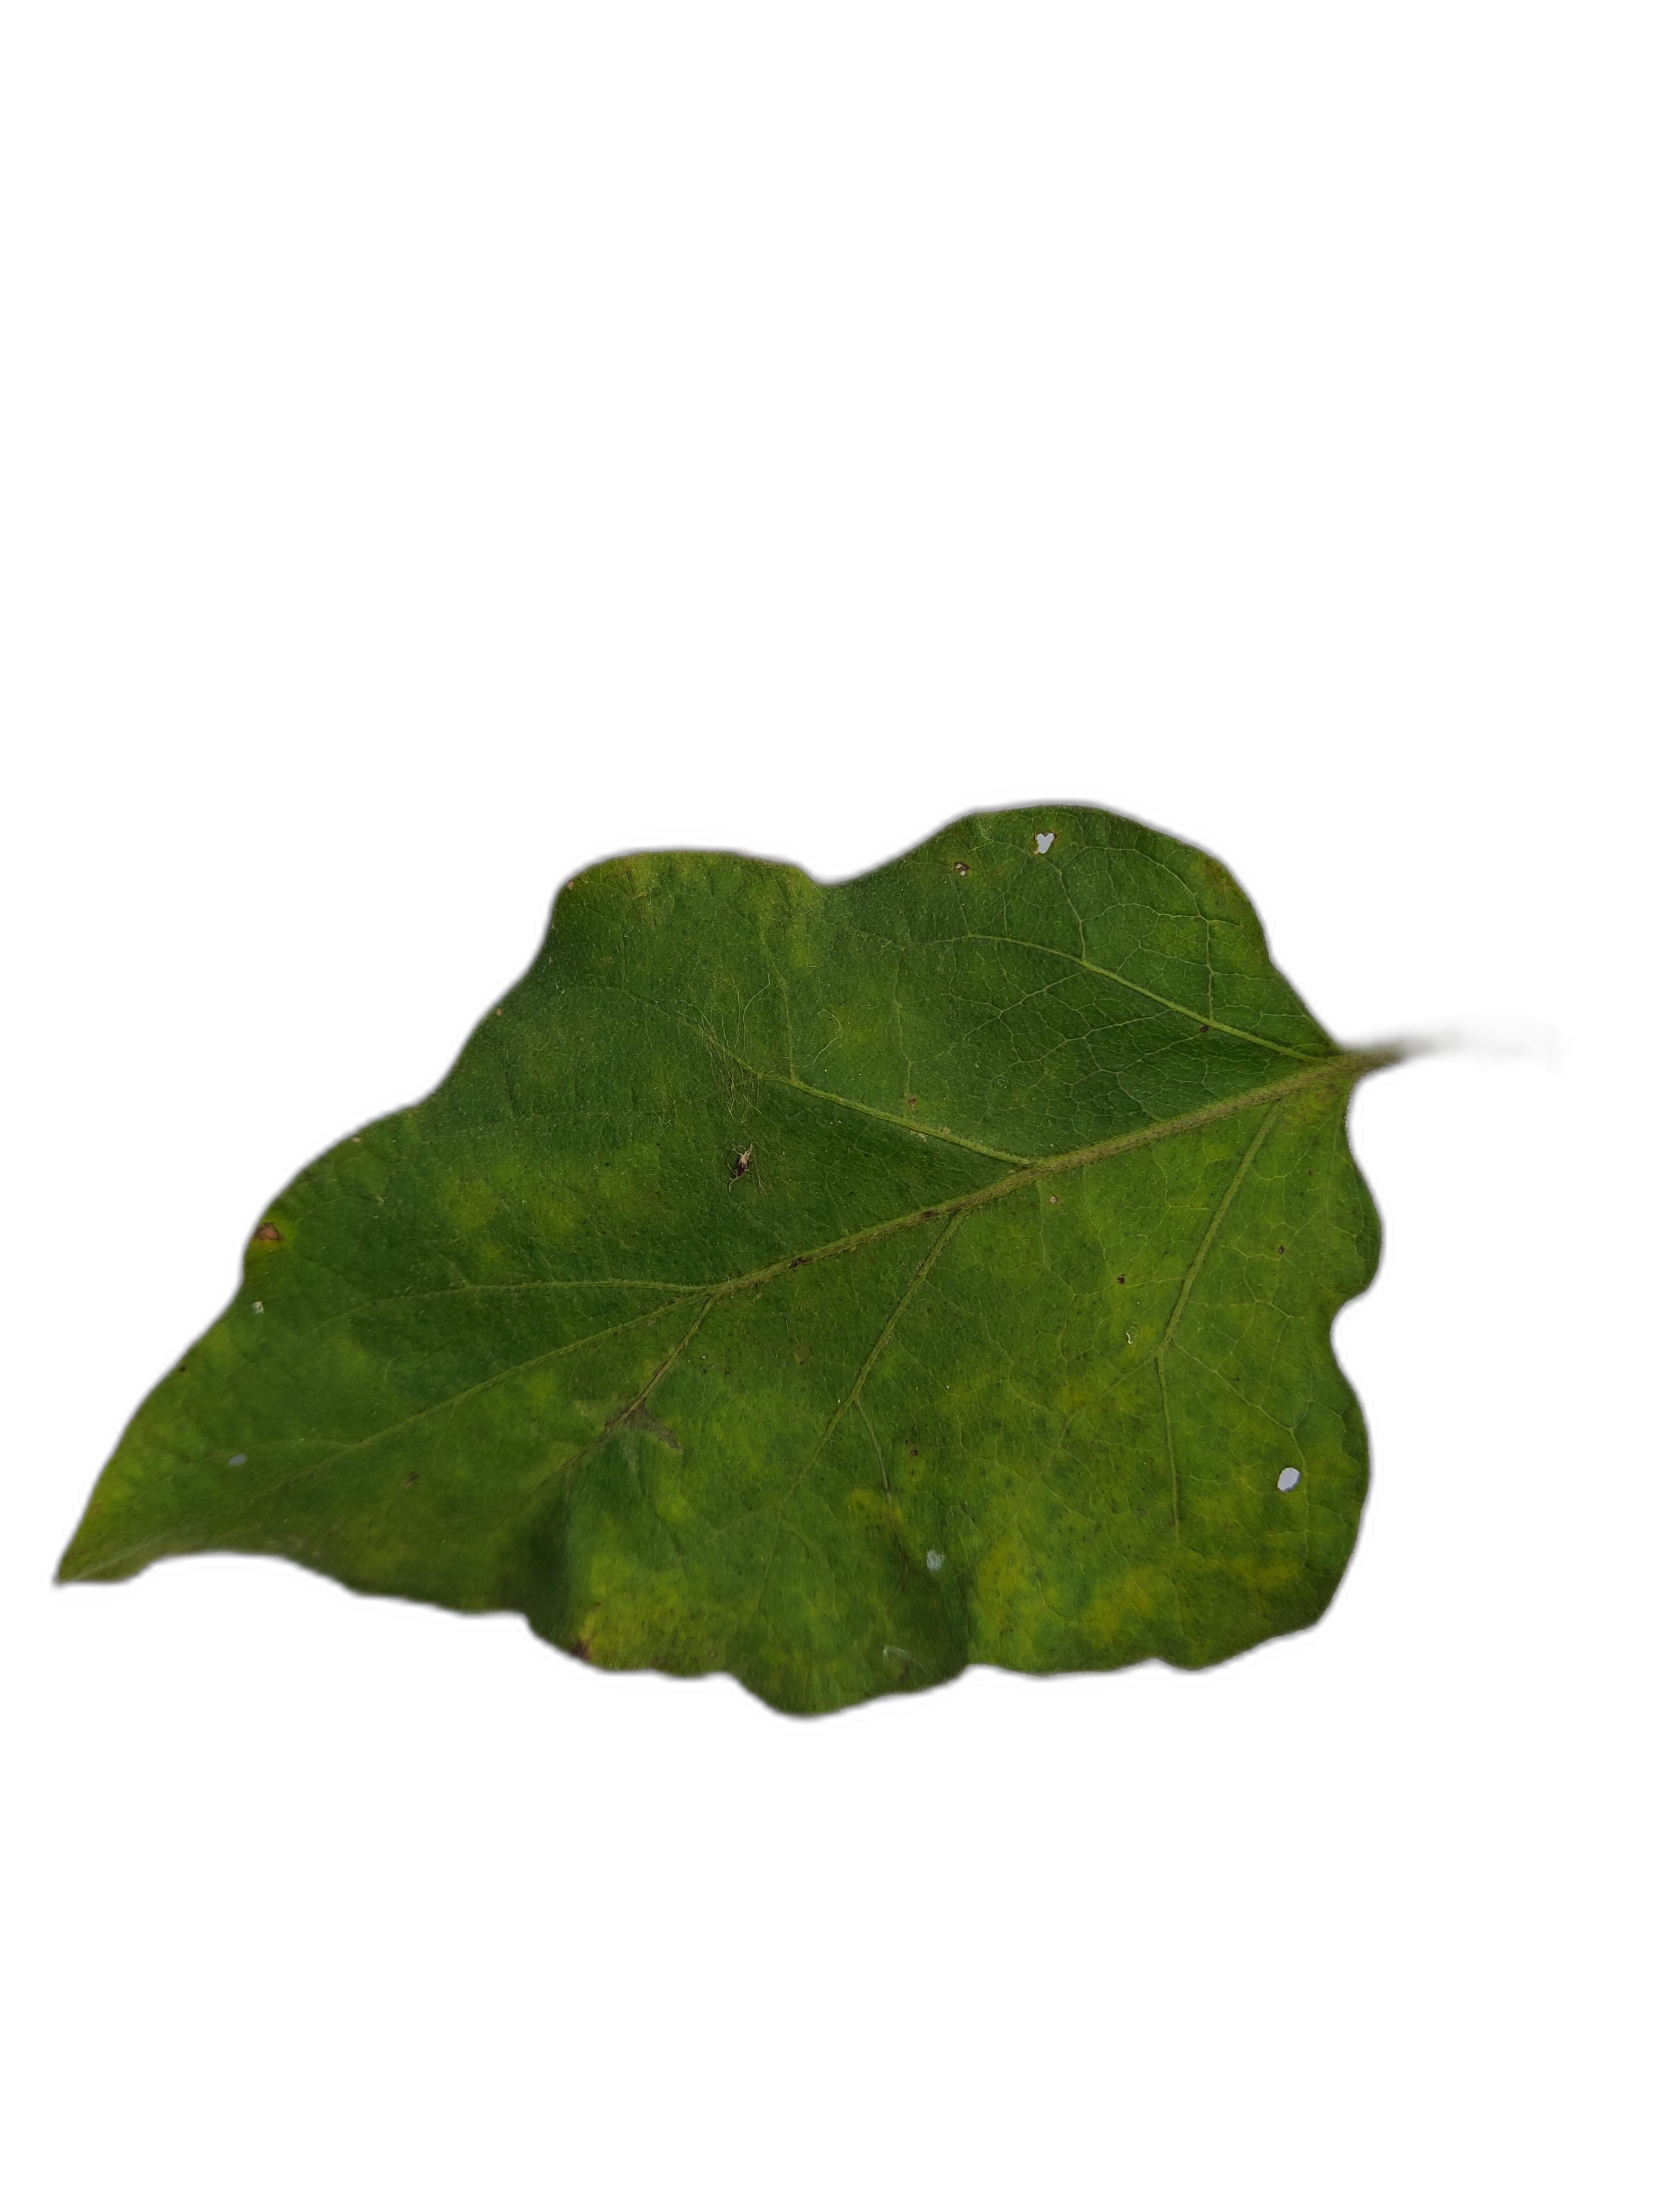
Label: Healthy Leaf